Kaliyoonjal

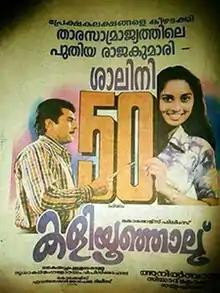
Promotional Poster

Kaliyoonjalu is a 1997 Malayalam psychological thriller drama film starring Mammootty, Dileep, Shobana, and Shalini. It was directed by Anil Babu and produced by Siyad Koker under the banner of Koker Films and was a commercial success. The film completed 50 days in Mymoon theatre, Eranakulam.